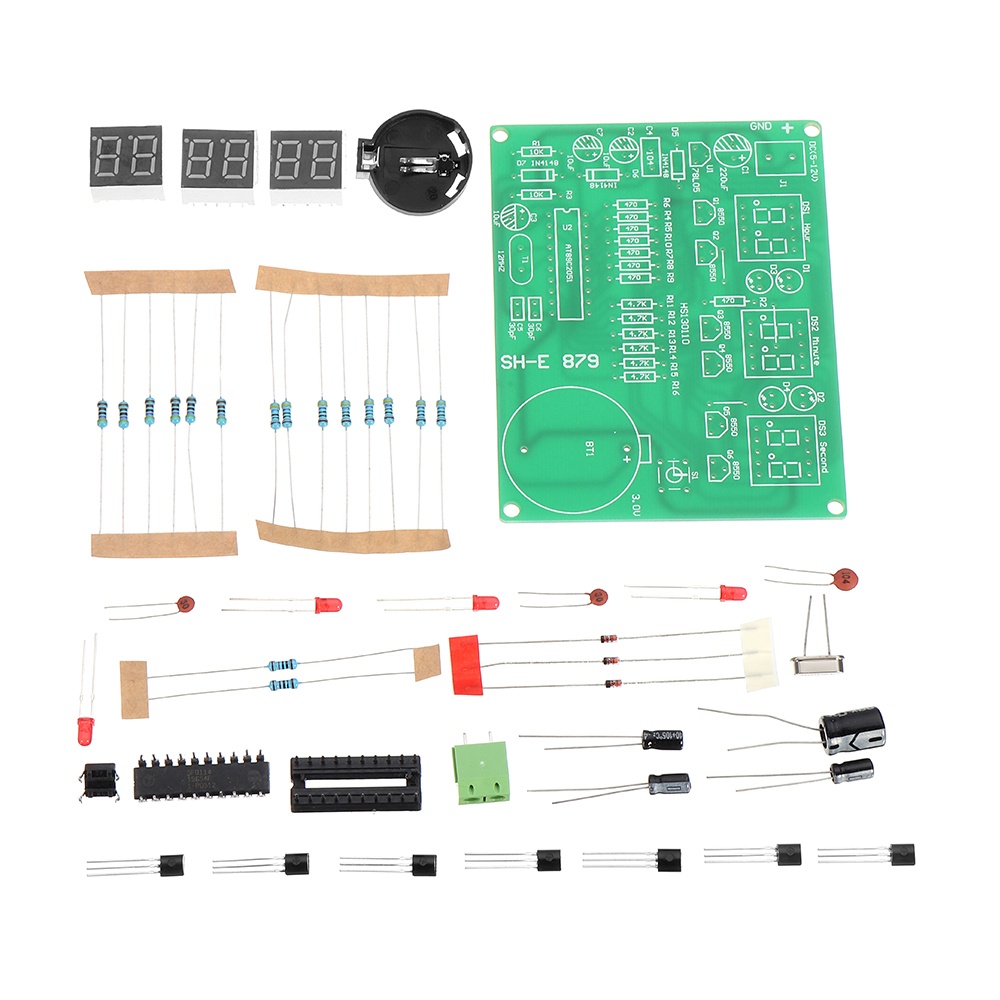
DIY 6 Digital LED Electronic DIY Clock Kit Electronic Component Parts 9V-12V AT89C2051
Feature: Working voltage: DC6V ~ 12V Recommend voltage: DC 9V Recommend battery: CR2032 (3V) Working current: 35mA Standby current: 1.2mA Note: It is kits only. That is to say, all items are not soldered on the PCD board, buyers have to sold them on the pcb board by themselves. We gurantee all items on the following listing included. Only for professionals. Kits assembled is not a very complex work but if you are not professional, item maybe get broken. We cannot offer the warranty for incorrect soldering and assembling. This kit does not includes instructions, please note about this before you order it. Package included: 1 x DIY 6 Digital Led Electronic Clock Kit (battery is not included)
Brand: Shopify
Category: Electronics > Circuit Boards & Components > Printed Circuit Boards > Development Boards